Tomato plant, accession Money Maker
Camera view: tilt-top (135 deg); turntable rotation: 0 degrees
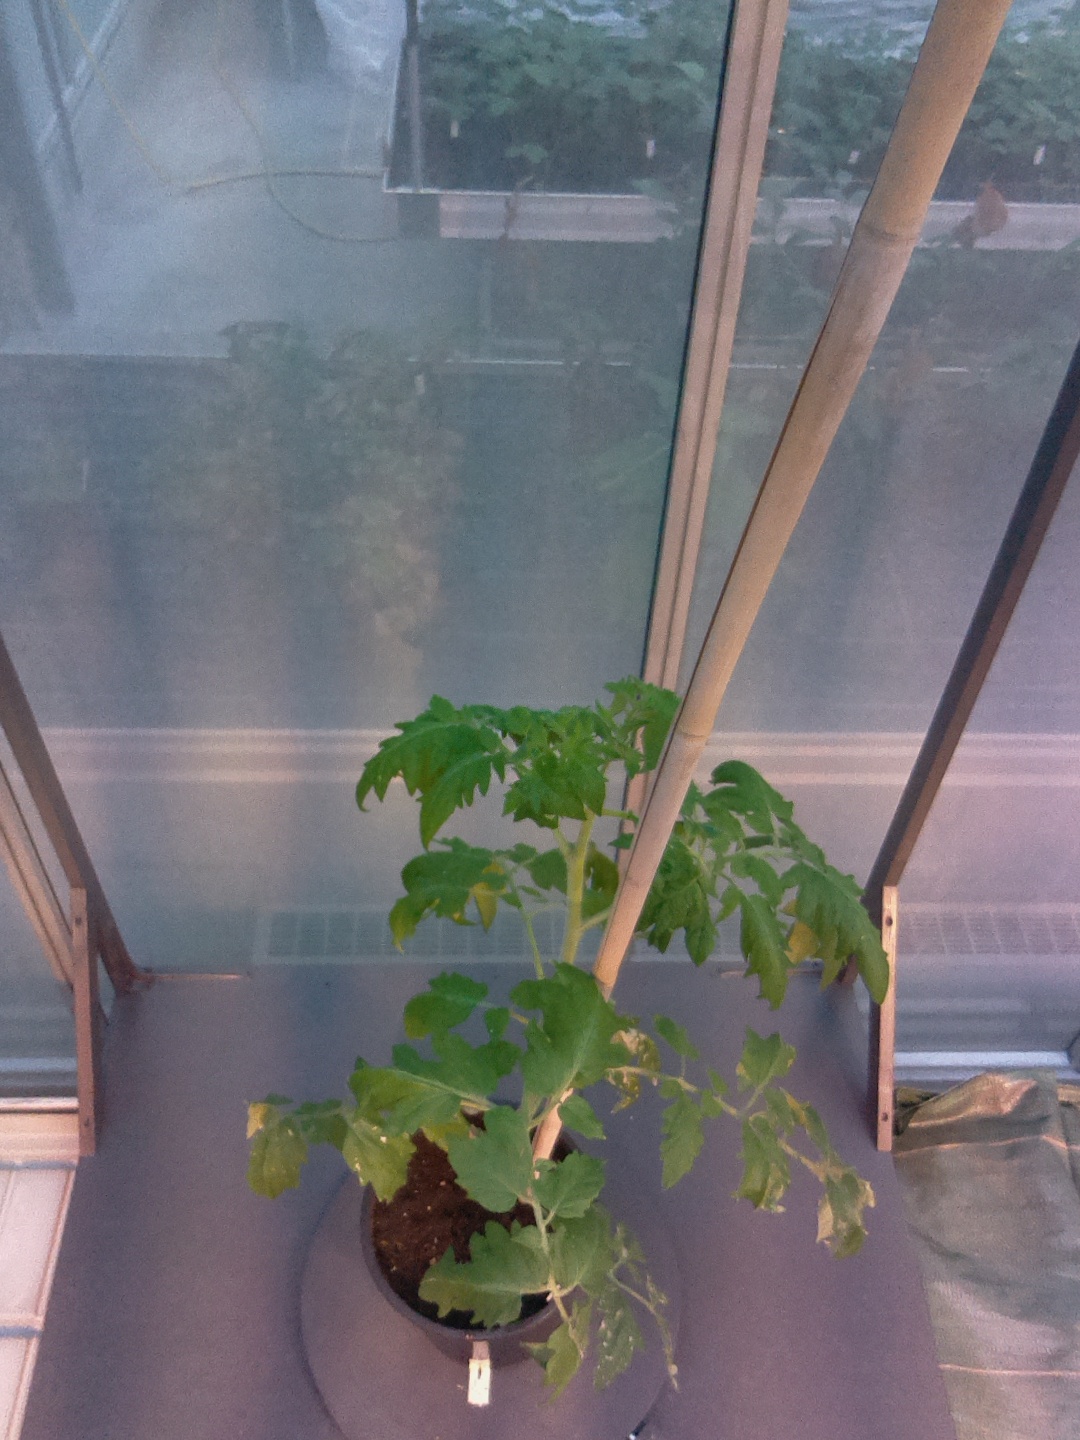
BBCH growth stage 53: 3 inflorescences visible